M. D. Parthasarathy

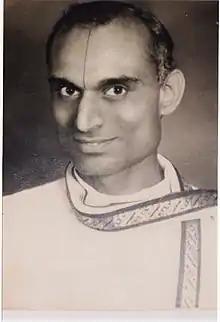
M.D.Parthasarathy

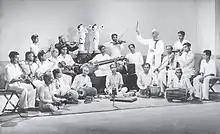
M.D.Parthasarahty

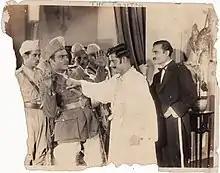
M.D.Parthasarathy

M. D. Parthasarathy (21 September 1910 – August 1963) was an Indian music composer and actor, who worked mainly in Tamil cinema.